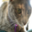
Label: cat